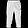
Label: Trouser